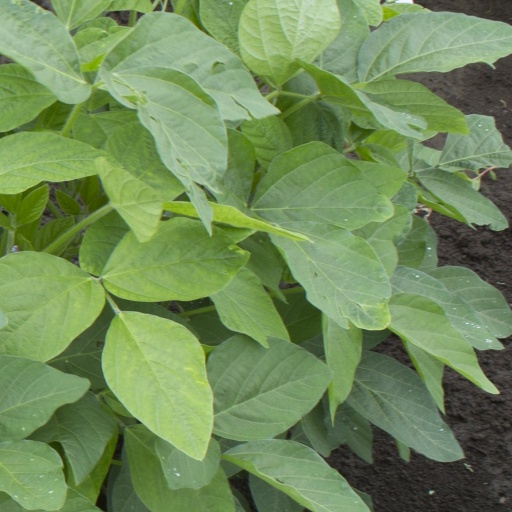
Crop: soybean